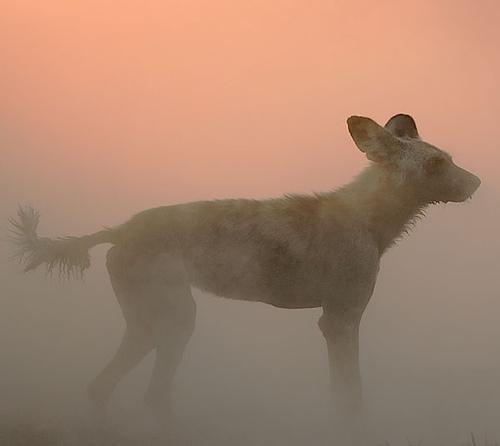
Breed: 211-n000025-African_hunting_dog